Léon Geismar

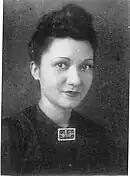
Geismar's wife Marguerite.

Geismar's views on the Zionist movement remain unclear, however, in 1940 he expressed doubt in a letter to his Zionist sister that a Jewish state would be possible given that the Middle East had "become an Arab state". Besides this letter, there are no other records of Geismar stating his opinion on Zionism again.